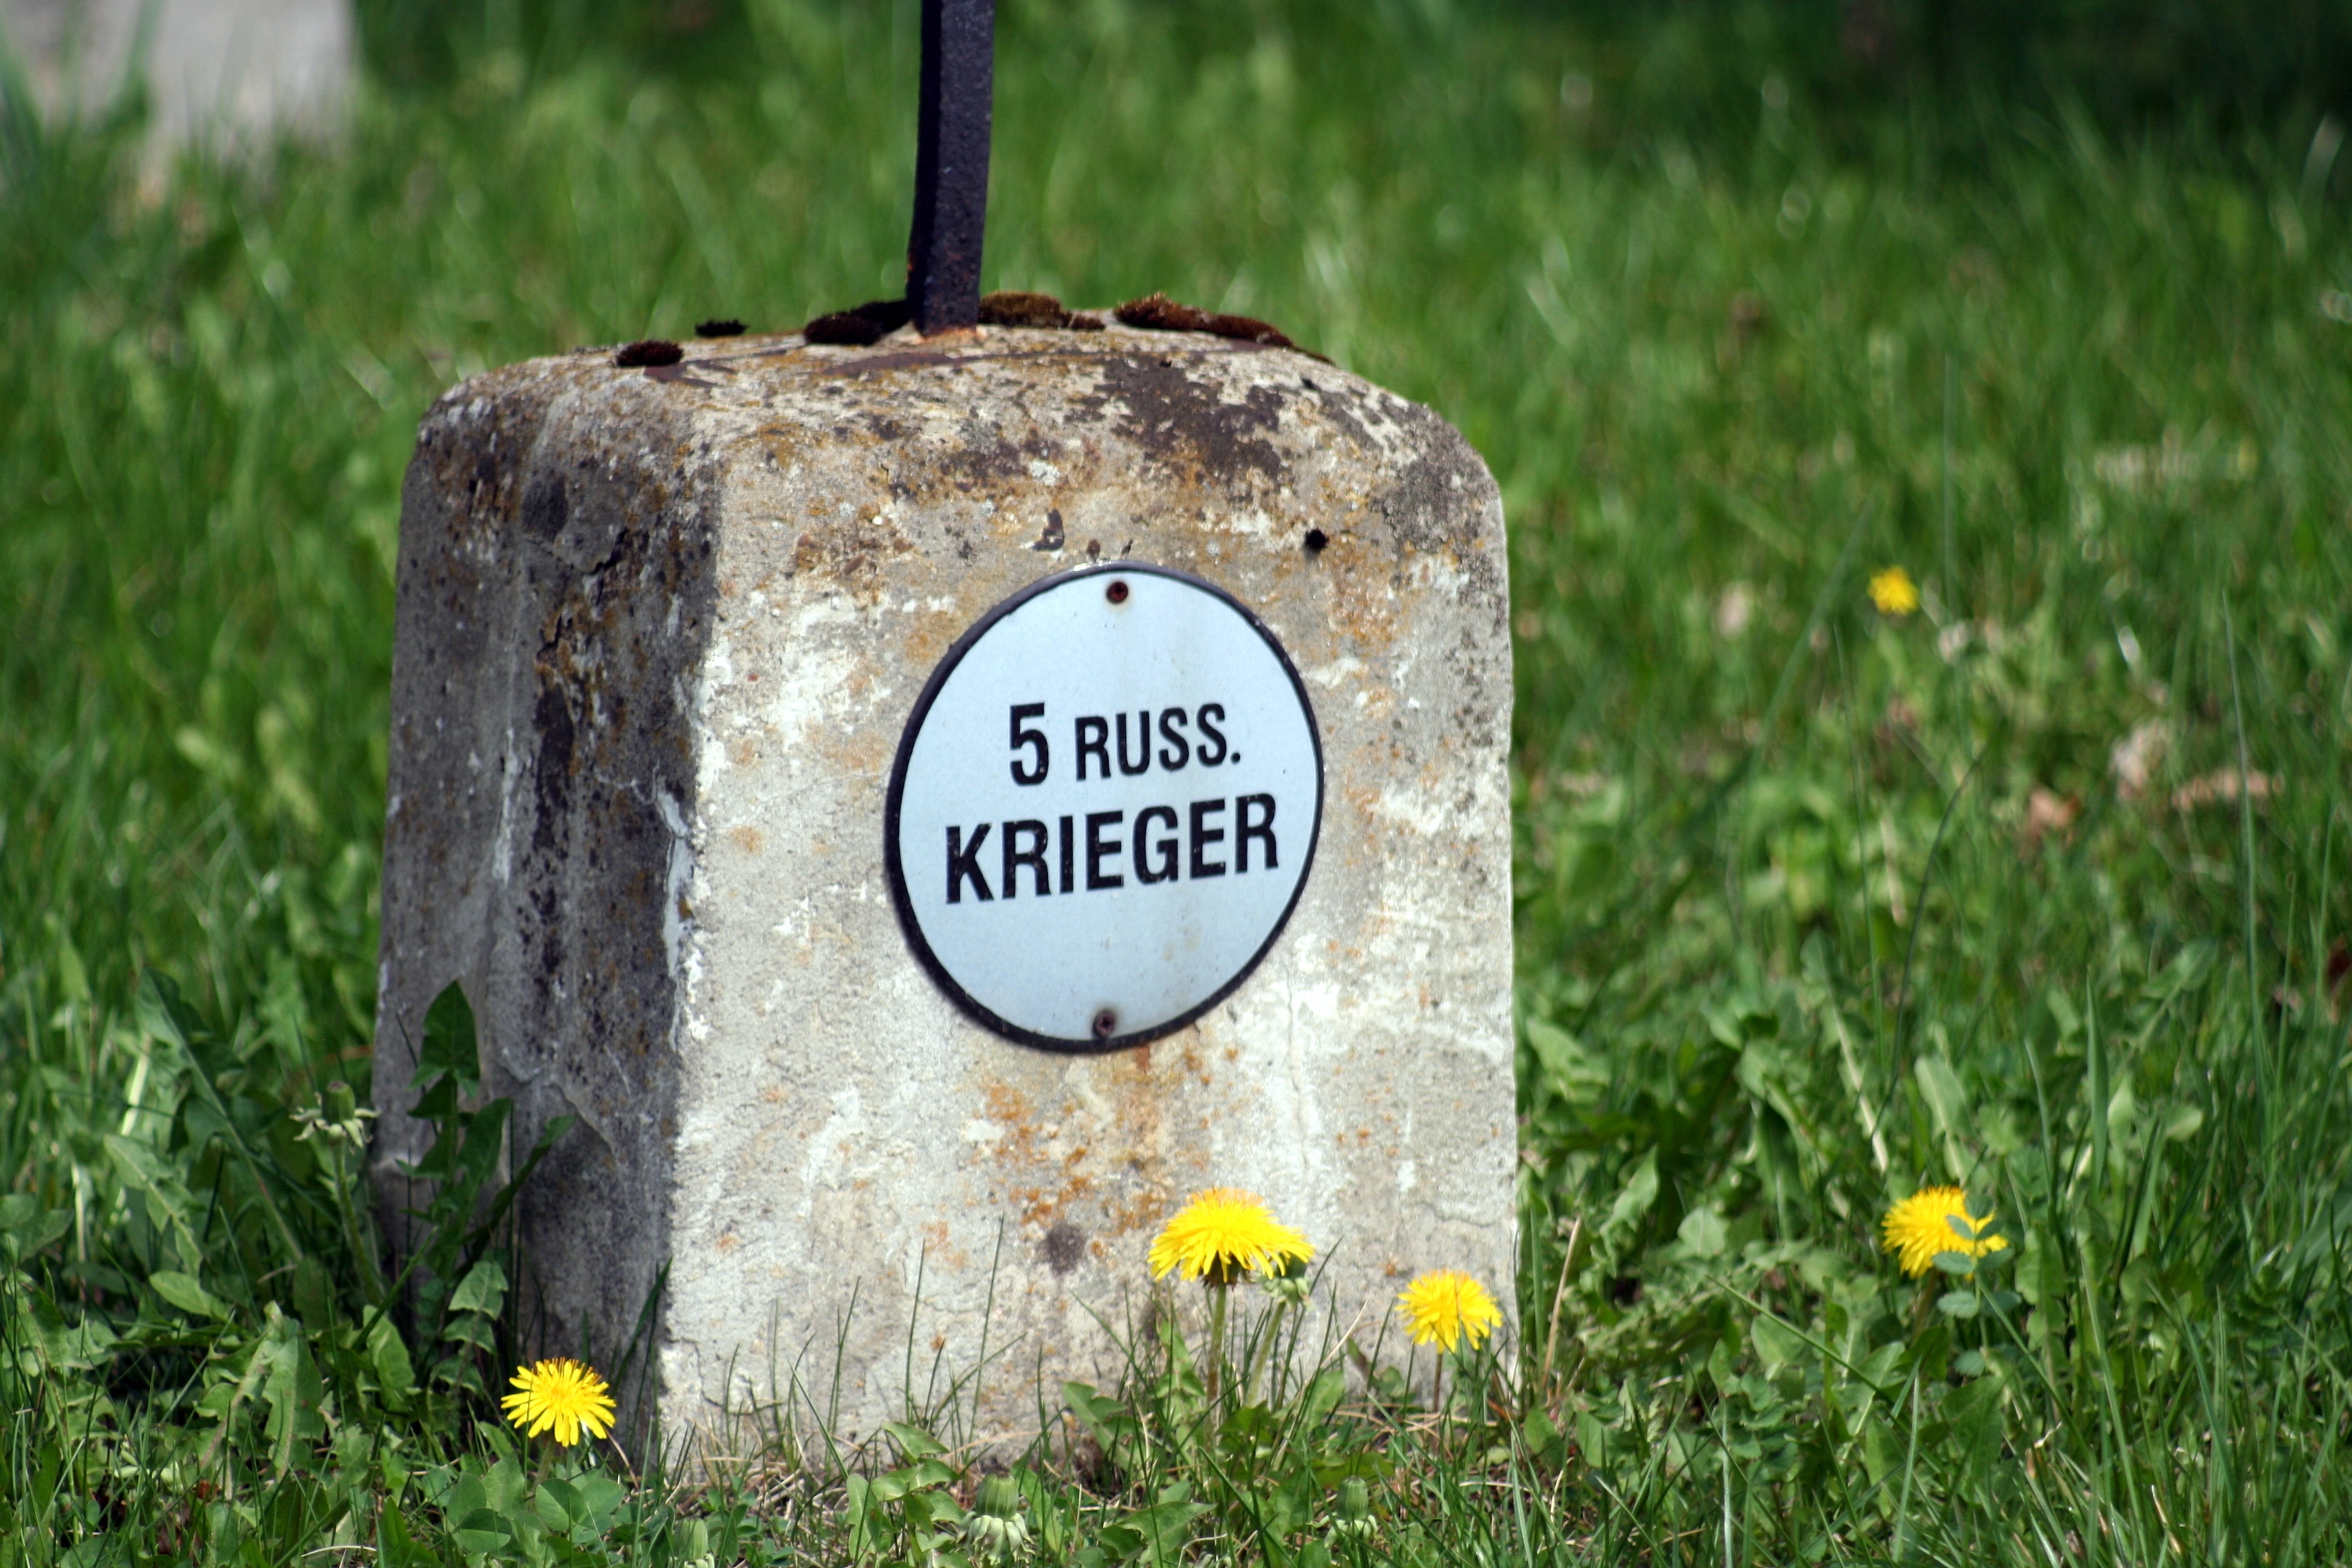
tree, grass, lawn, meadow, soil, grave, pilgrimage, beskid niski, war cemeteries